Union des étudiants juifs de France

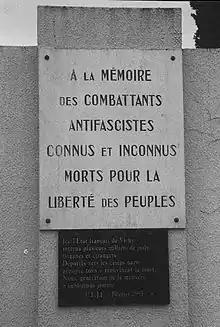
Memorial stone erected at Camp Vernet by the UEJF

The Union des étudiants juifs de France ("Union of French Jewish students", UEJF) is a French organization that aims to assist French Jewish students.